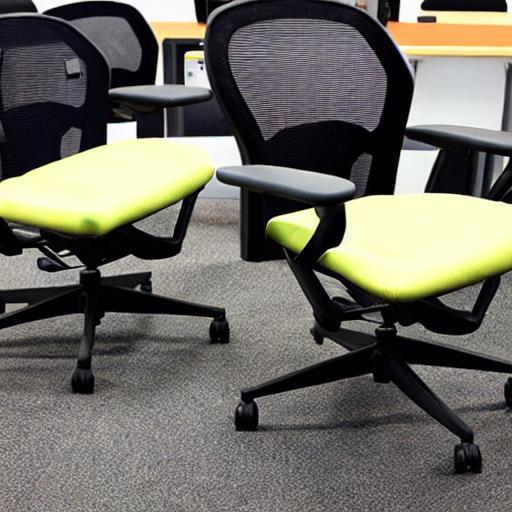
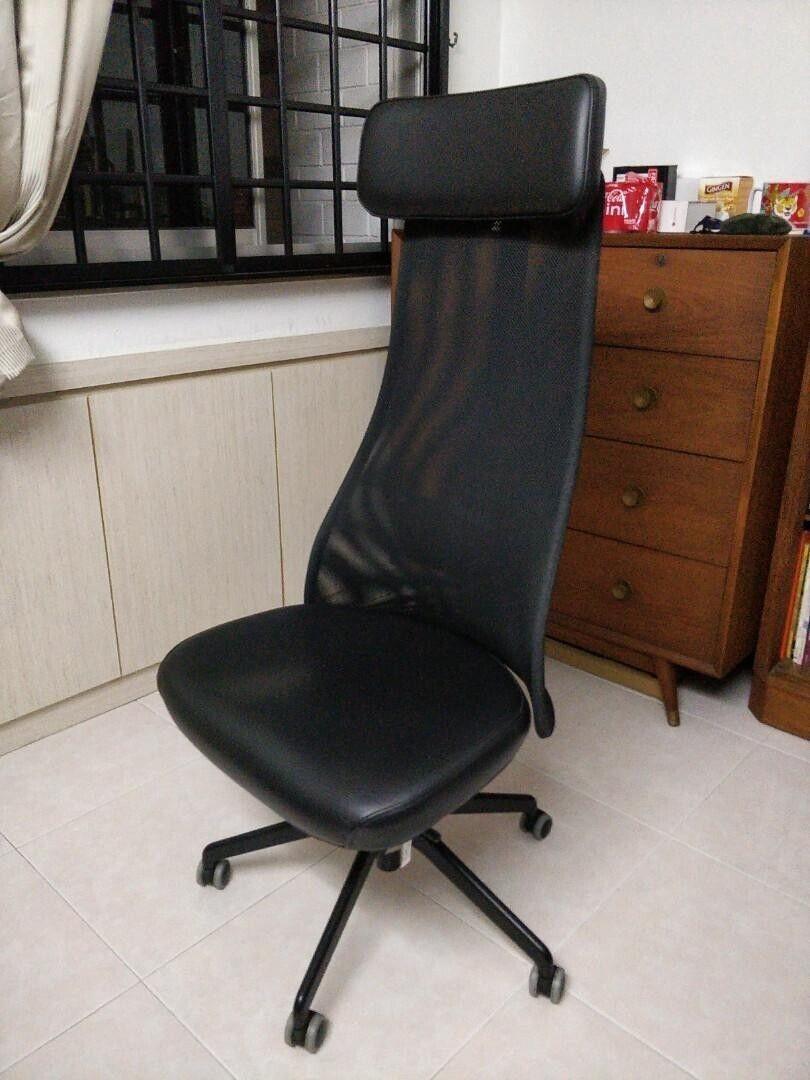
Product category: items_chair
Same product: no